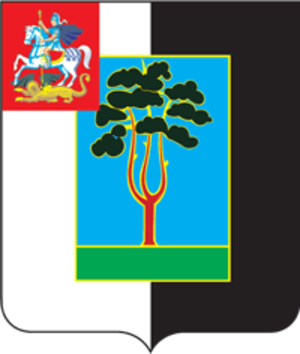
Tchernogolovka est une ville de l'oblast de Moscou, en Russie. Sa population s'élevait à 21 787 habitants en 2014.